Freddie Highmore

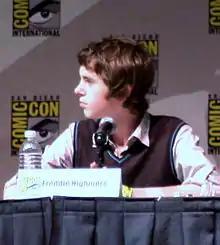
Highmore at San Diego Comic-Con in 2009

In 2005, he portrayed the main role of Charlie Bucket in Tim Burton's musical fantasy film "Charlie and the Chocolate Factory", adapted from the book of the same name by Roald Dahl. He was reportedly recommended by co-star Johnny Depp, with whom Highmore had worked in "Finding Neverland"; Depp had been impressed by the young actor's performance and thus put his name forward for the role. Highmore had not seen the original 1971 version of the film, and decided not to see it until he was done filming so his portrayal of Charlie would not be influenced. For his role, he again won the Critics' Choice Movie Award for Best Young Performer and was awarded the Satellite Award for Outstanding New Talent. Highmore also lent his voice to the film's accompanying video game of the same name.